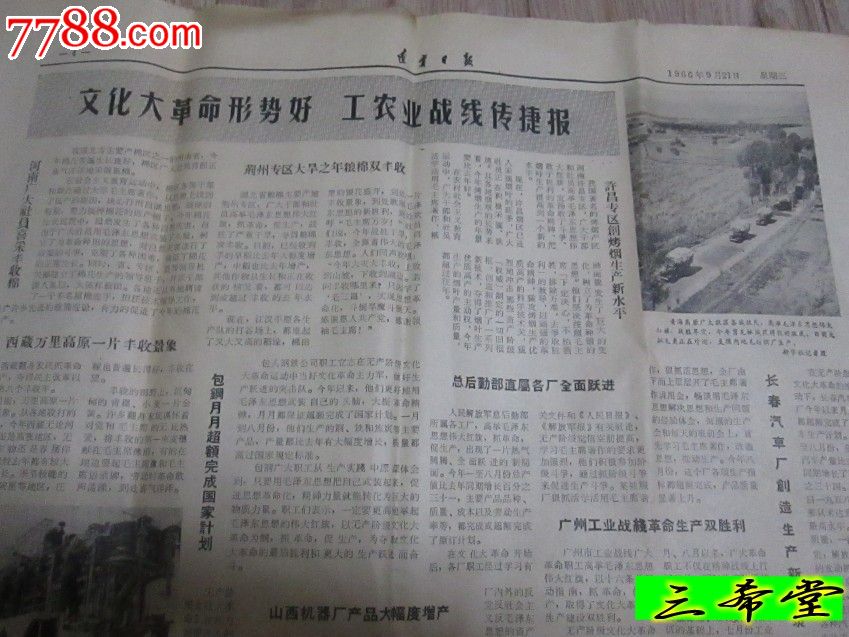
Label: paper